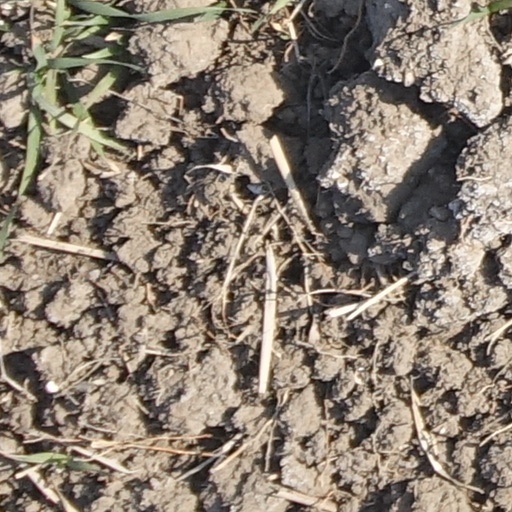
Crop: wheat